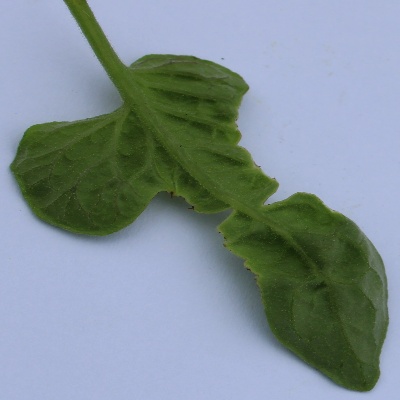
Crop: Tomato
Condition: leaf curl